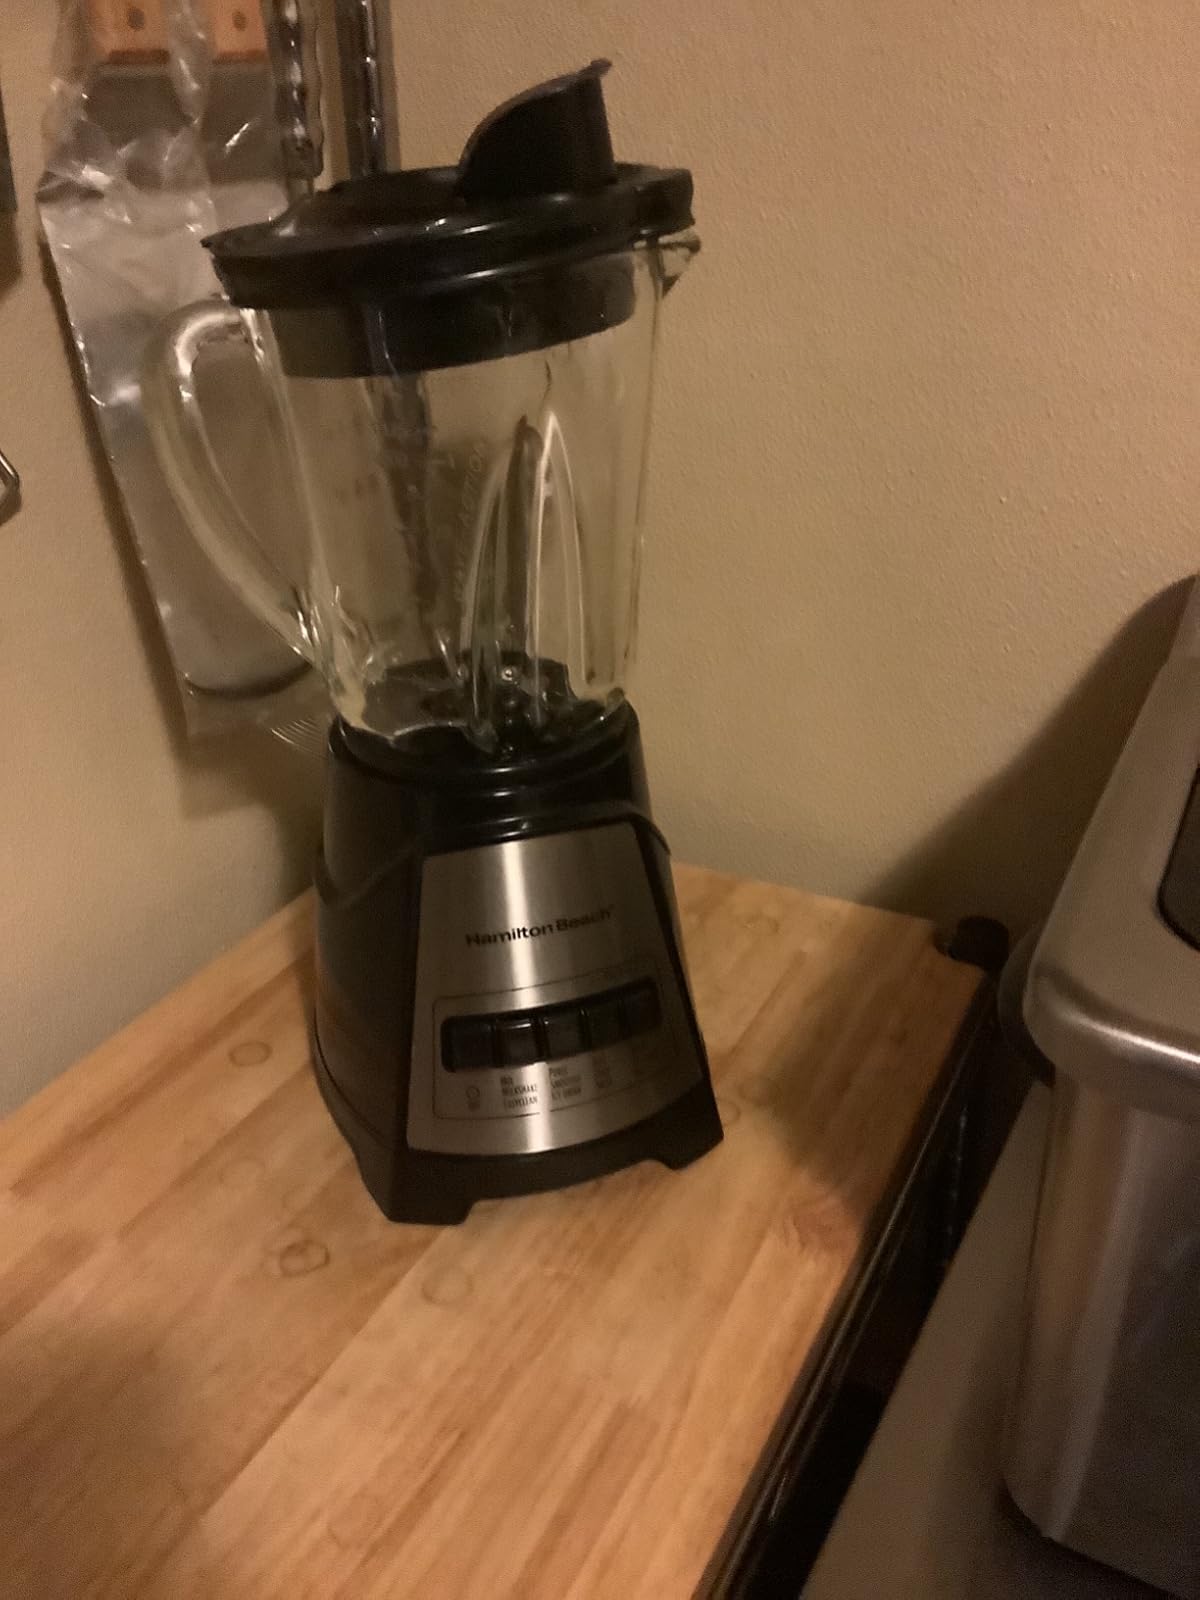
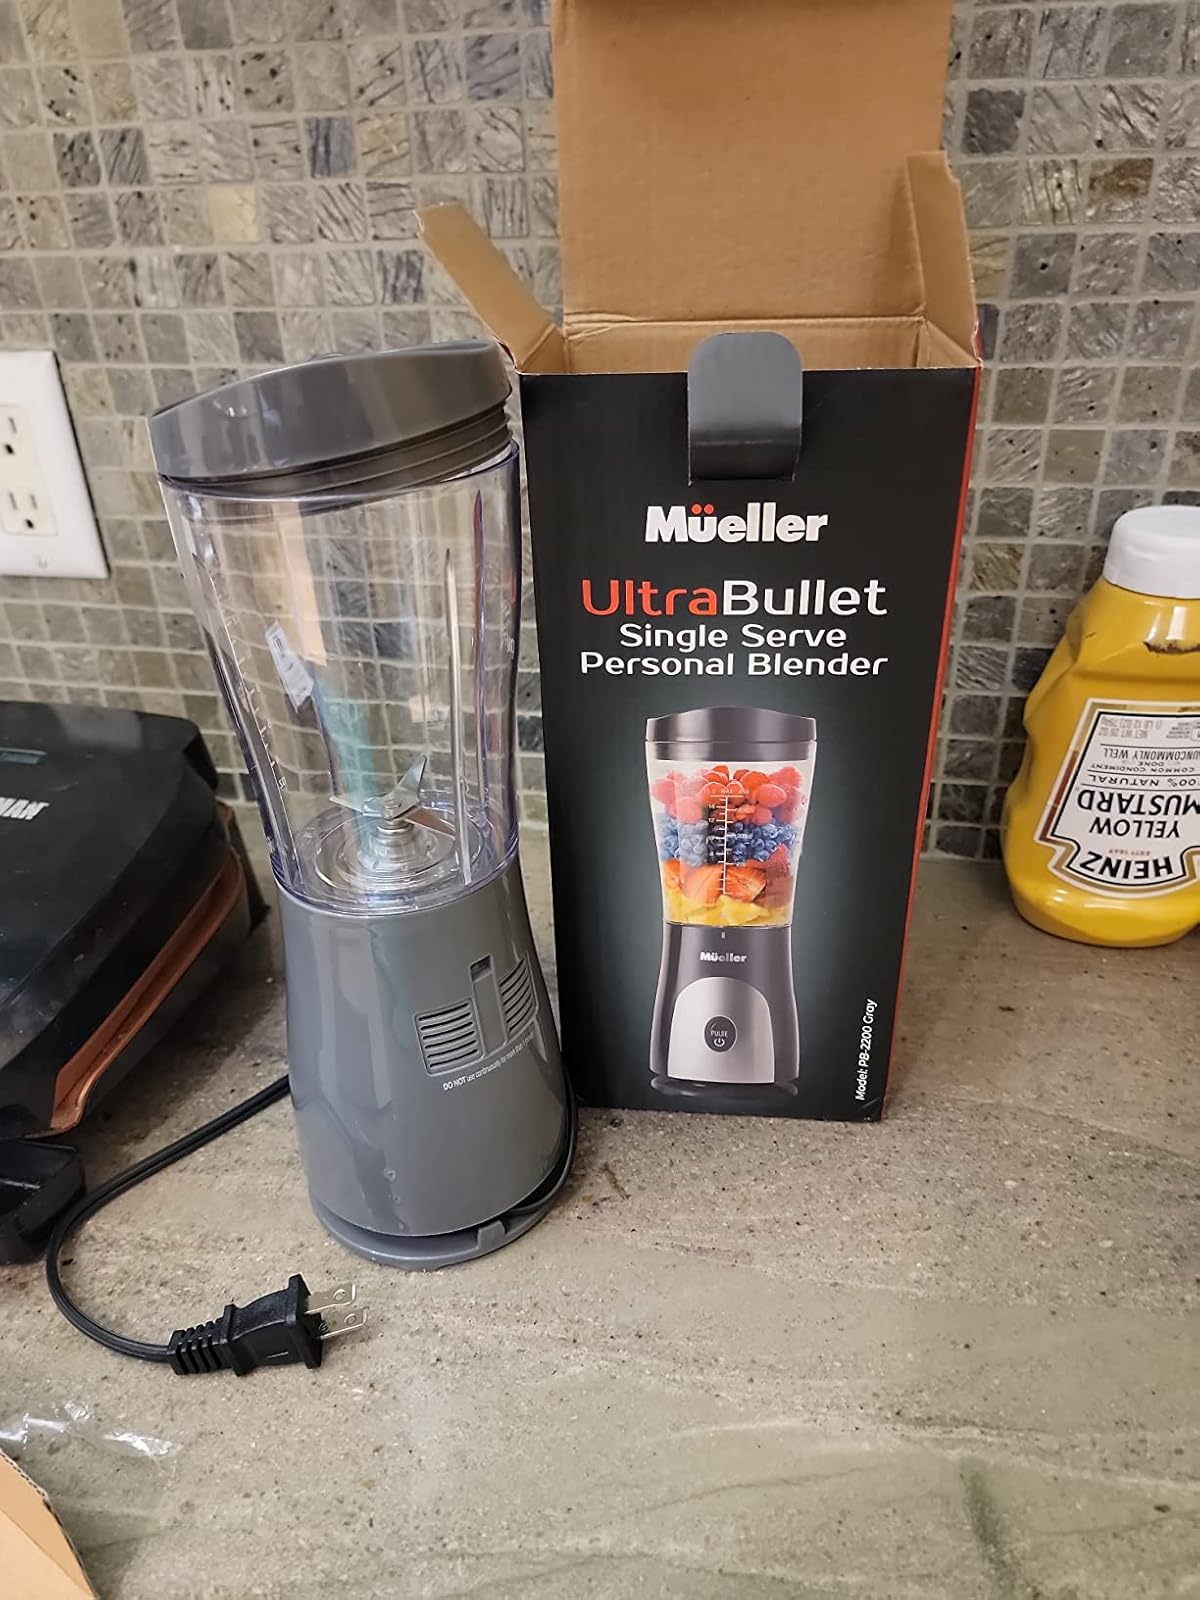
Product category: items_blender
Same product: no